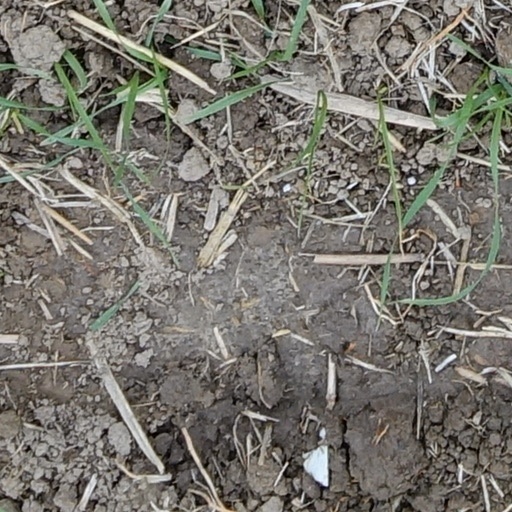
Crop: wheat